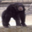
Label: chimpanzee